OS T2000

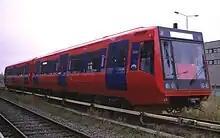
Brand-new T2000 at Ryen in 1994

Oslo Sporveier was highly satisfied with the SL79 articulated trams that had been delivered during the 1980s. In 1985, work started on the development of a modified version for the western suburban lines. The stock on the Holmenkoll and Kolsås Line was the first that needed to be replaced. The new stock was considered to be a limited trial. If it met performance expectations, future orders could be made to replace the T1000 stock when the latter reached the end of its economical life in around 2000. The required specification for the new train was published in October 1988.